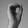
ASL letter: O